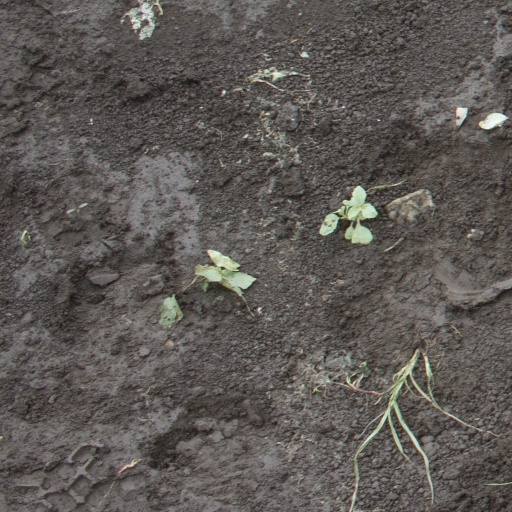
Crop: soybean